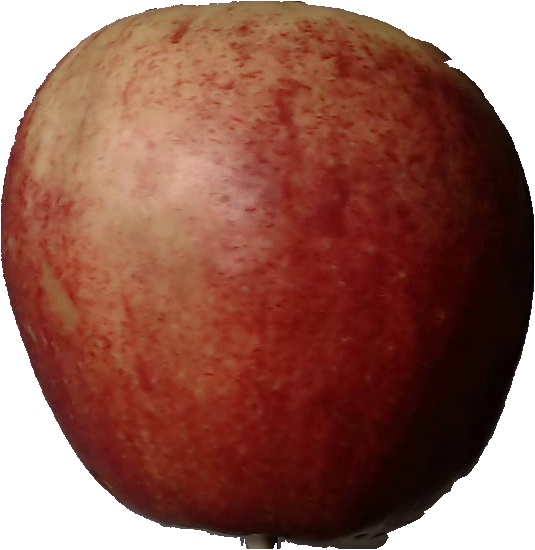
Label: apple_red_3